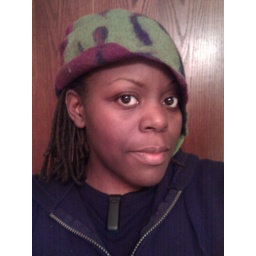
in my green hat, the first felted hat i ever made